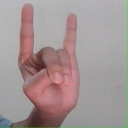
अक्षर: श